Air Force of Zimbabwe

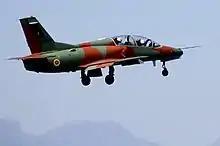
K-8 Karakorum Trainer at Ysterplaat Airshow, Cape Town.

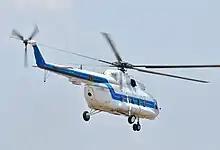
A Mil Mi-8 on takeoff

Previous notable aircraft operated by the Air Force consisted of the English Electric Canberra, de Havilland Vampire, C-47 Dakota, Aermacchi AL-60, Reims 337 Lynx